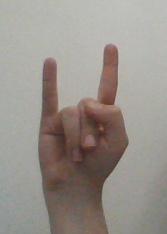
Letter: la